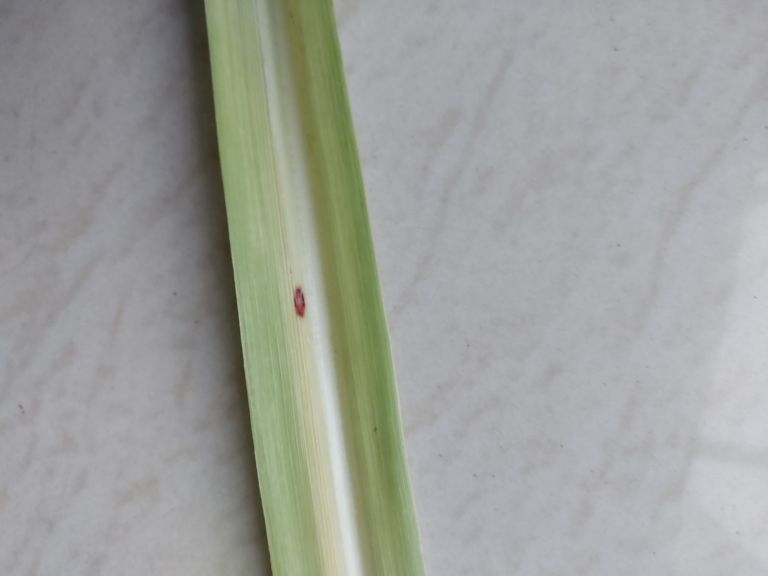
Label: Brown Spot